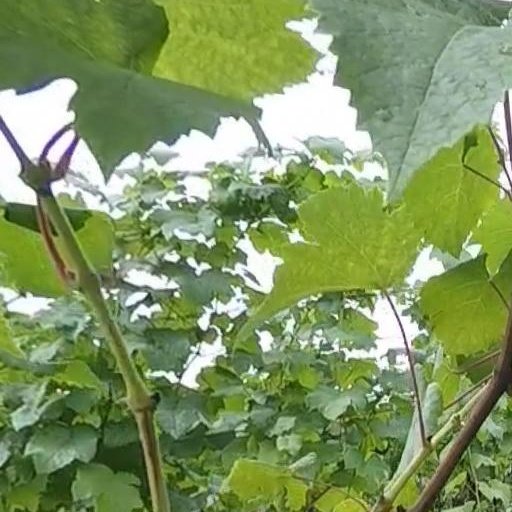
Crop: grape